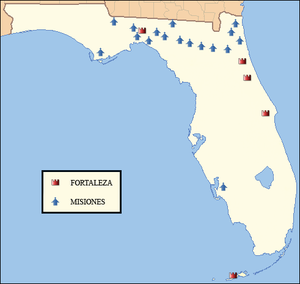
La Floride espagnole fait référence à la colonie espagnole de Floride. Les Espagnols débarquèrent sur la péninsule, en 1513, et en revendiquèrent le territoire de 1565 à 1763 puis à nouveau de 1784 à 1821. Leurs prétentions territoriales, dans les années 1560, s'étendaient, au nord, jusqu'à la Mission Santa Elena qui se trouvait sur ce que l'on nomme aujourd'hui Parris Island en Caroline du Sud, près de Port Royal.